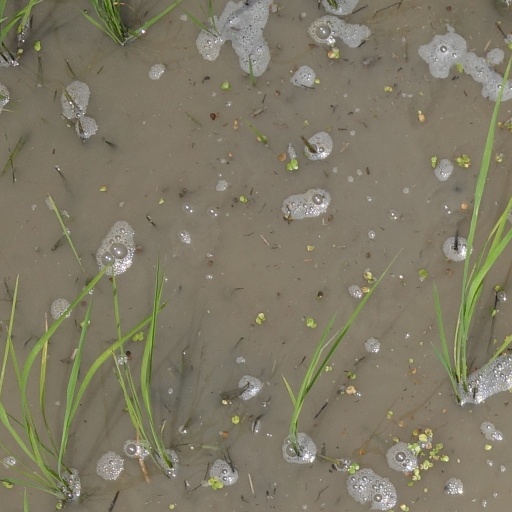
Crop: rice